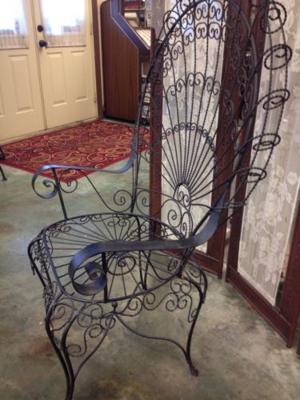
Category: chair